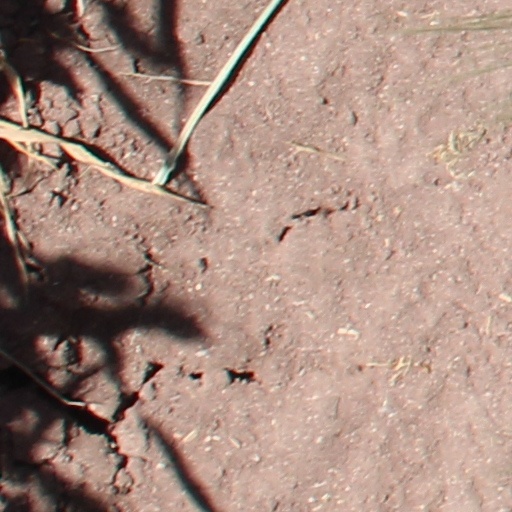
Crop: wheat